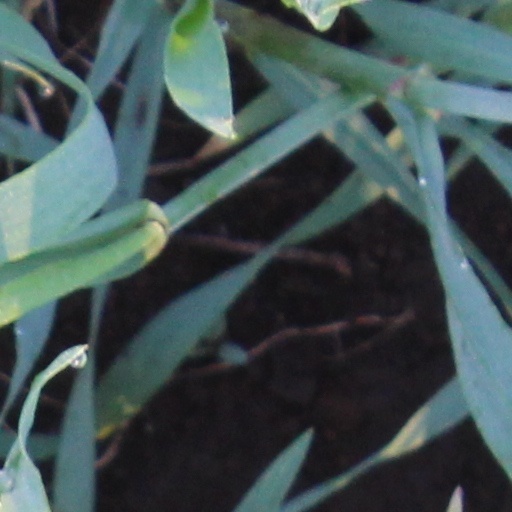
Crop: wheat